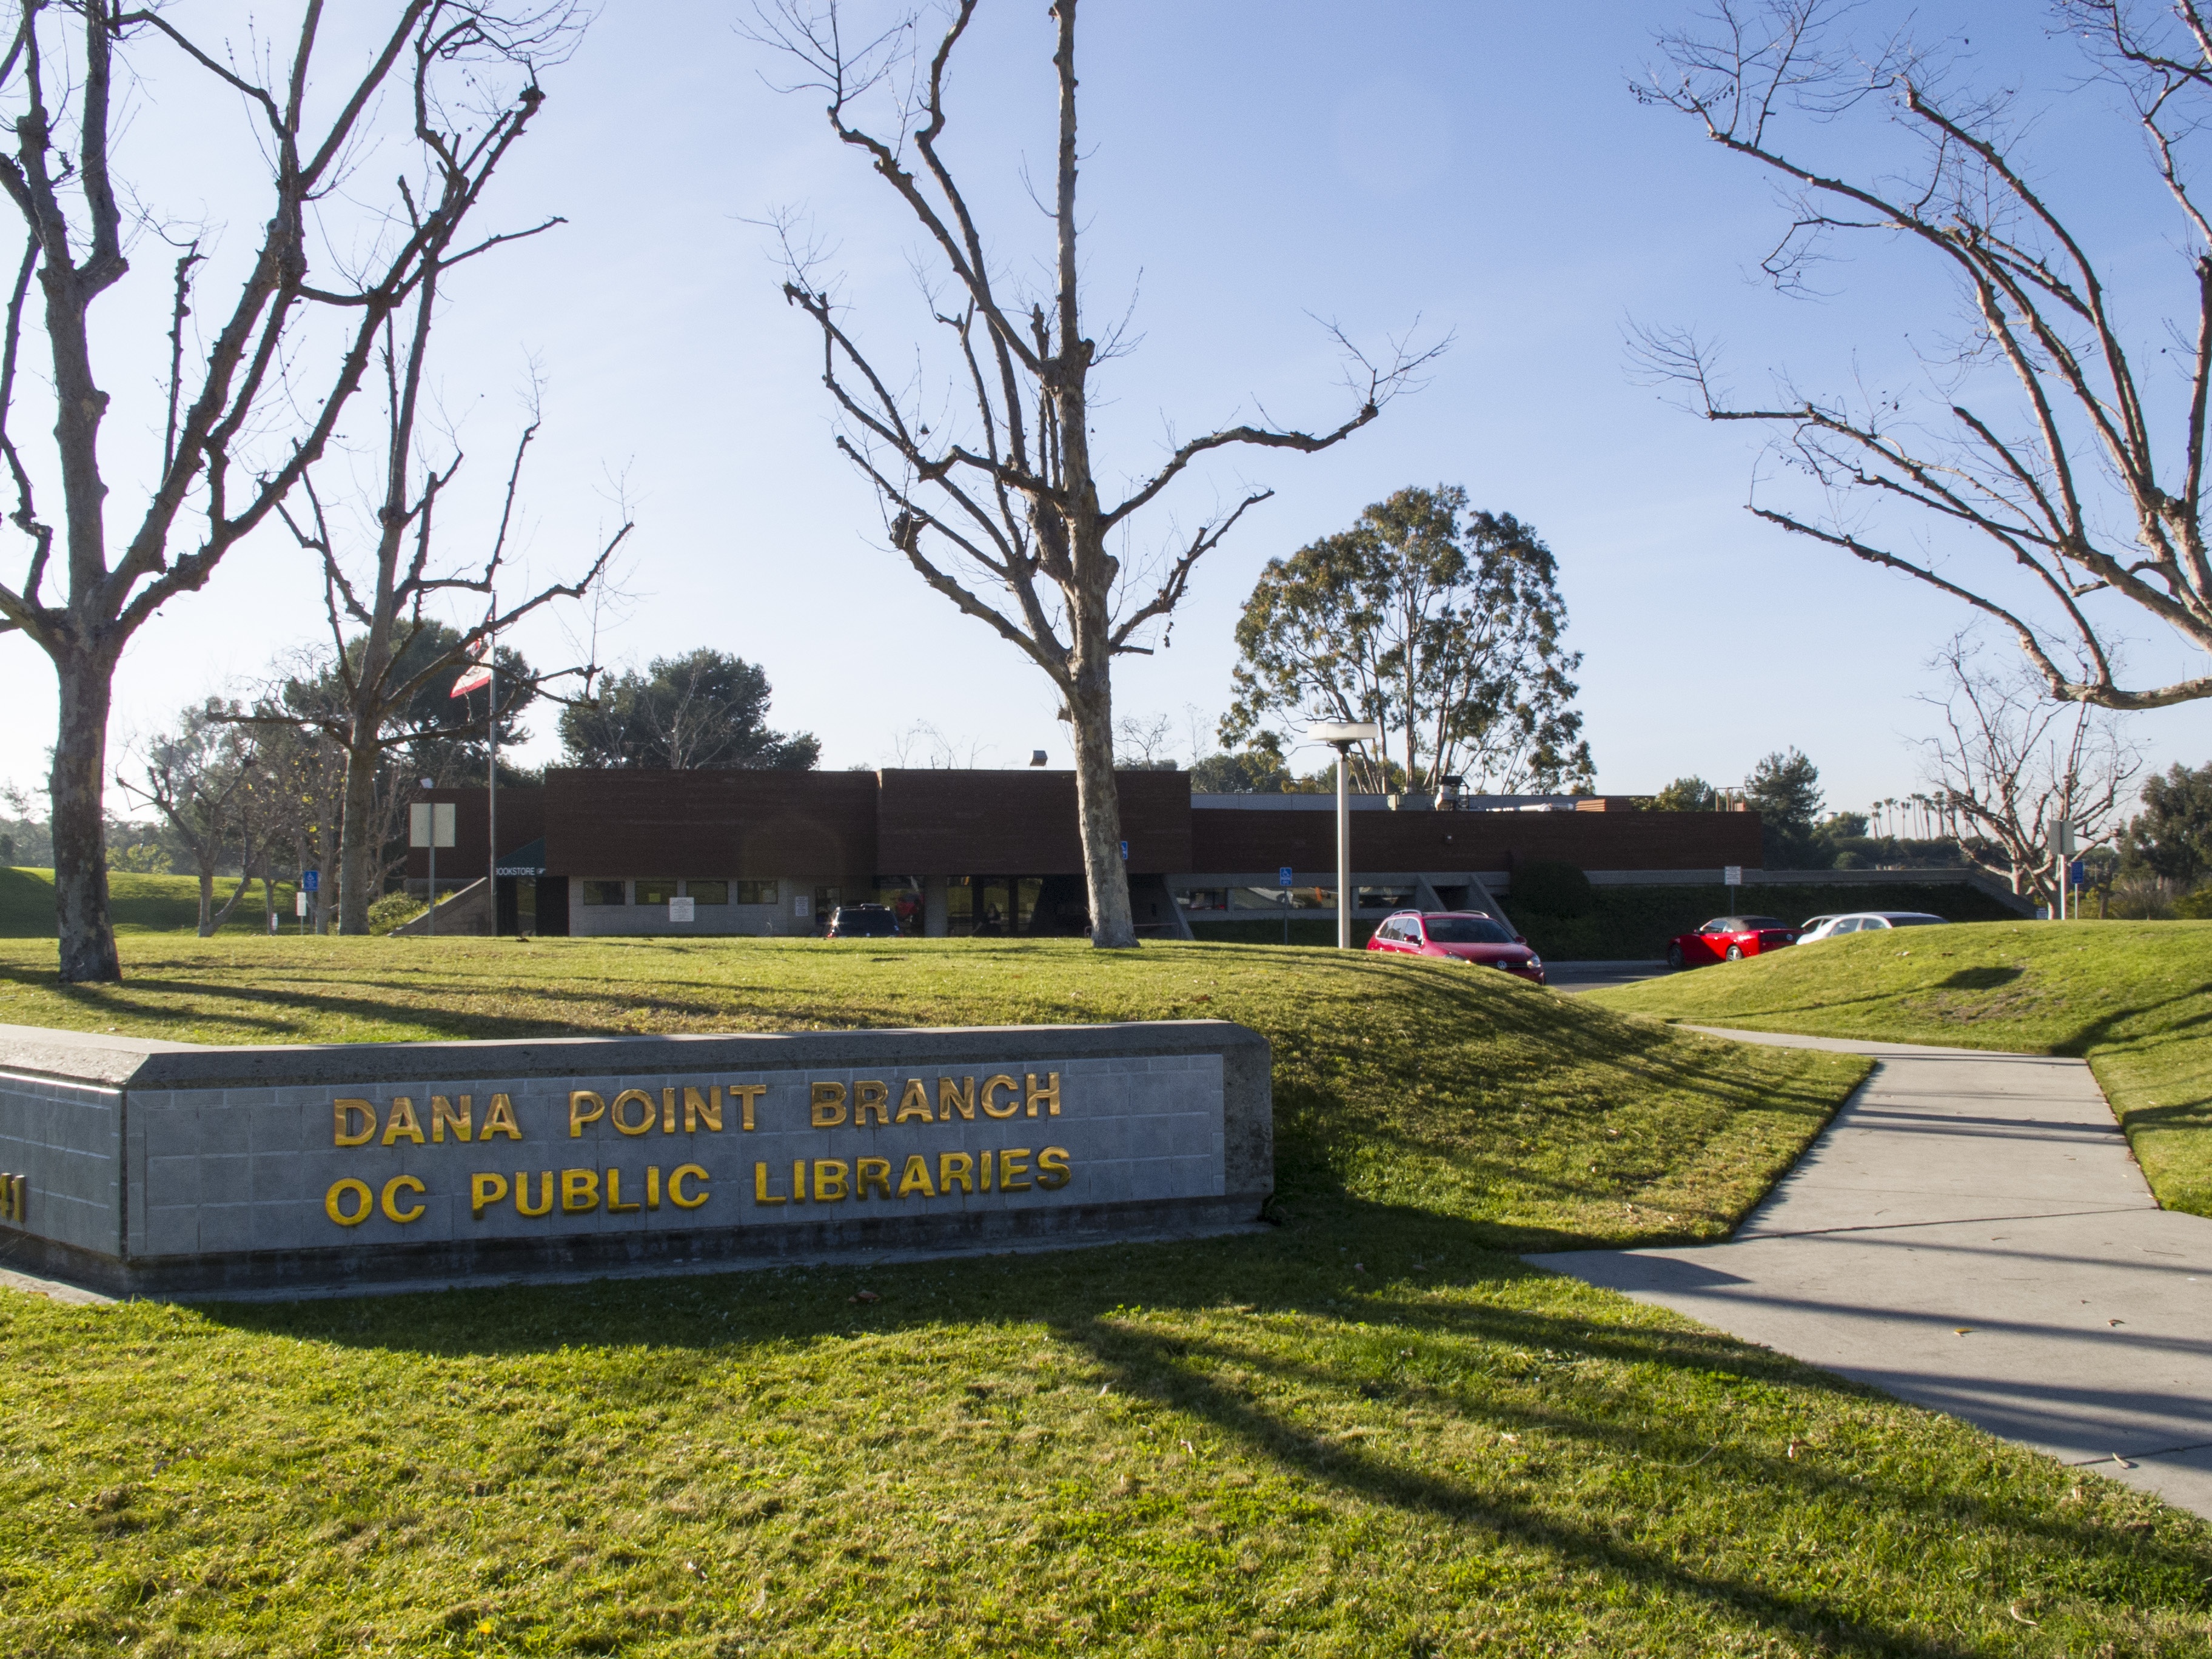
tree, grass, book, read, lawn, home, reading, park, california, memorial, literature, literacy, library, learning, estate, yard, library books, reading book, residential area, dana point